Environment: real
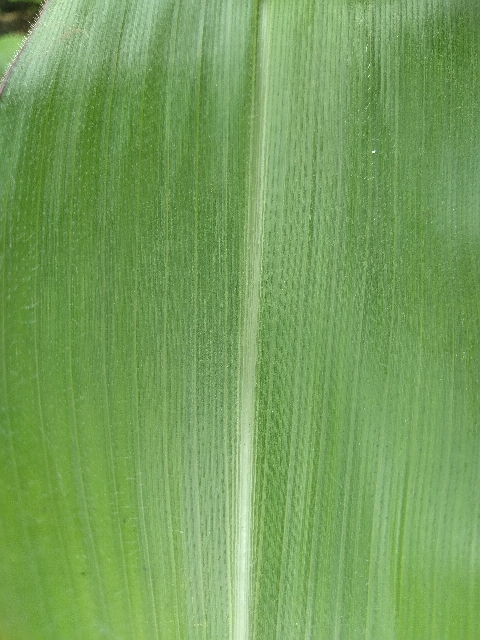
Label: healthy